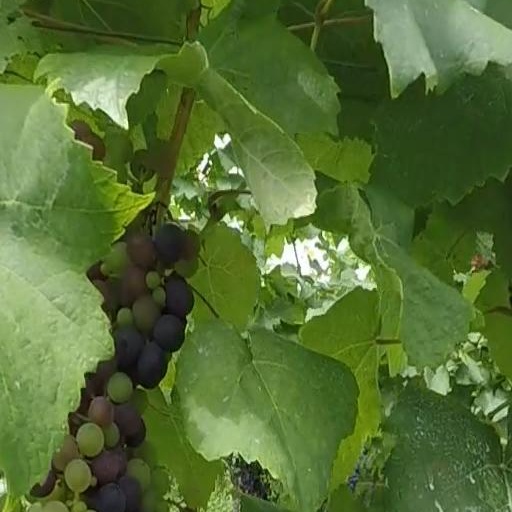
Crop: grape